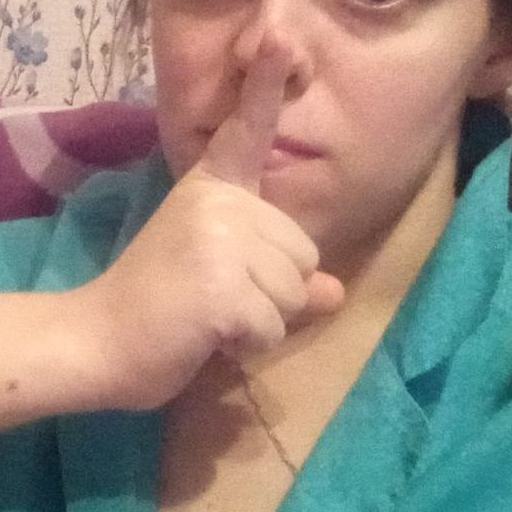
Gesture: mute